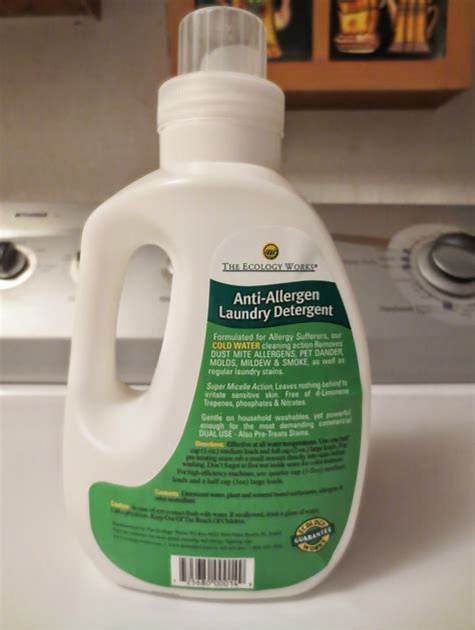
Waste category: plastic